Enga Amma Rani

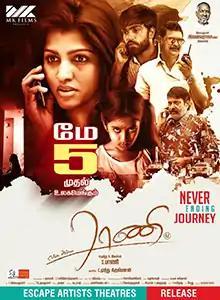
Poster

Enga Amma Rani is a 2017 Indian Tamil-language horror film directed by S. Bani. The film stars Dhansika, Yoganathan Maniam (Malaysia), Varnika, and Varsha, while Shankar Srihari, Anil Murali, and Namo Narayana play supporting roles. The film's score and soundtrack were composed by Ilaiyaraaja.